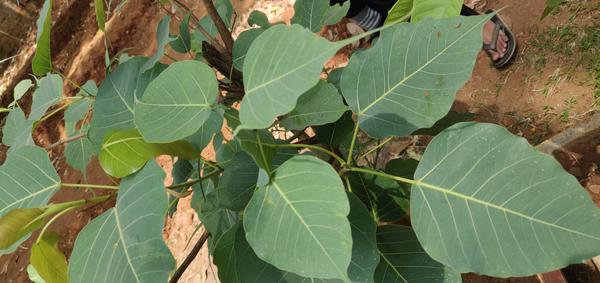
Plant: Arali